Disappearance on Aramat

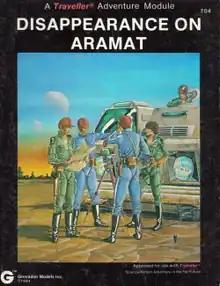
Cover art by Martin Kealey, 1984

Disappearance on Aramat is an adventure published under license by Grenadier Models in 1984 for Game Designers Workshop's science fiction role-playing game "Traveller".